Amir Khan II

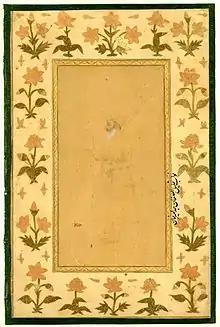
Khalilullah Khan

Amir Khan II surnamed Mir Miran the son of Khalilullah Khan Yezdi was a nobleman of high rank in the time of the Mughal emperors Shah Jahan and Alamgir and a great favorite of the latter. He was subedar (or governor) of Kabul. He died in Kabul on April 28, 1698, and the emperor conferred the title of Amir Khan III on his son.